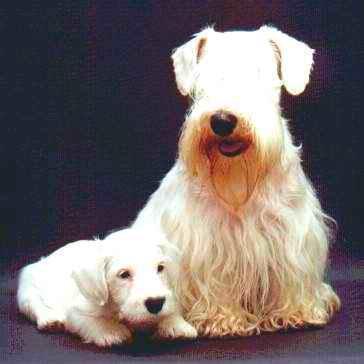
Sealyham_terrier